David Canary

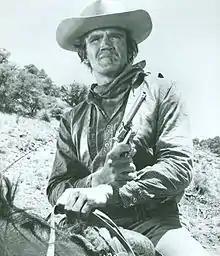
Canary in "Hombre" (1967)

David Hoyt Canary (August25, 1938November16, 2015) was an American actor. Canary is best known for his roles as ranch foreman Candy Canaday in the NBC Western drama "Bonanza", and as Adam Chandler in the television soap opera "All My Children", for which he received 16 Daytime Emmy Award nominations and won five times.